Berlin–Wrocław railway

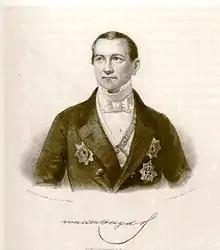
Prussian Minister of Commerce and Industry, August von der Heydt

On 1 August 1845 the "Berlin-Frankfurt Railway Company's" shareholders agreed to merge with the NME. The continuation of the NME's line through Węgliniec (Kohlfurt), Żary (Sorau) and Guben to Frankfurt an der Oder was completed on 1 September 1846, so that the railway extended from Wrocław to Berlin, a total distance of 357 km. The "Upper Silesian Railway"'s network at that time already extended from Wroclaw to Racibórz (Ratibor).